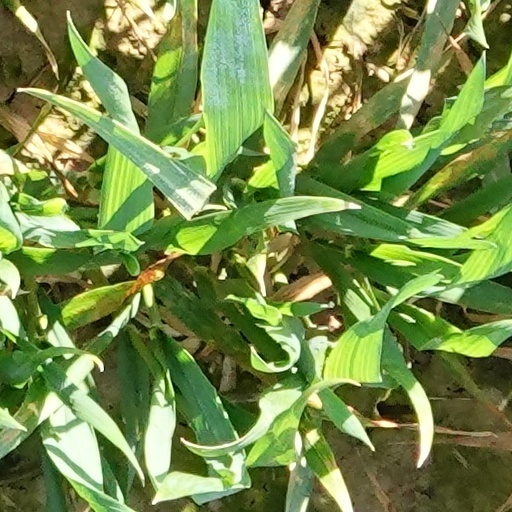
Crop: wheat